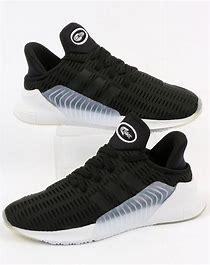
Brand: adidas
Model: Climacool